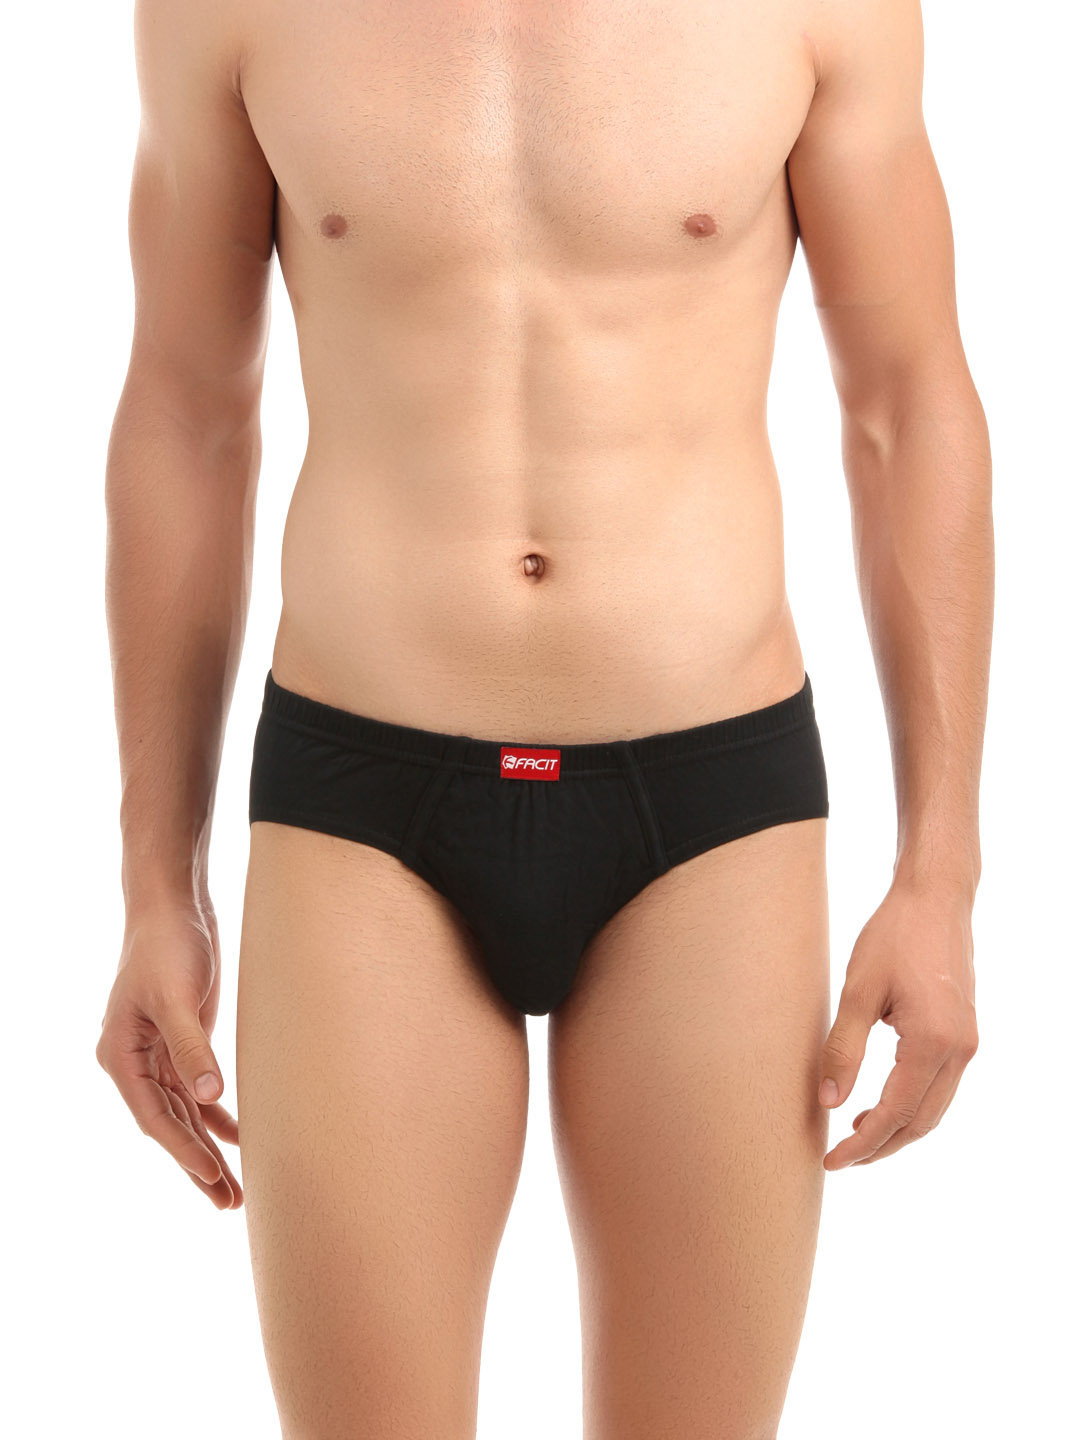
Facit Men Black Brief
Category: Apparel / Innerwear / Briefs
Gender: Men
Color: Black
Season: Summer 2016
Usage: Casual